Anarchism in India

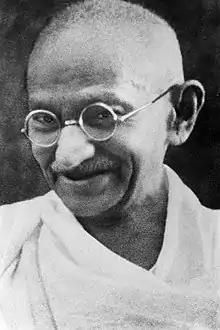
Mohandas Karamchand Gandhi

The local conditions were pertinent to the development of the heavily anarchic Satyagraha movement in India. George Woodcock claimed Mohandas Gandhi self-identified as an anarchist. Gandhi also considered Leo Tolstoy's book, "The Kingdom of God is Within You", a book about practical anarchist organisation, as the text to have the most influence in his life.